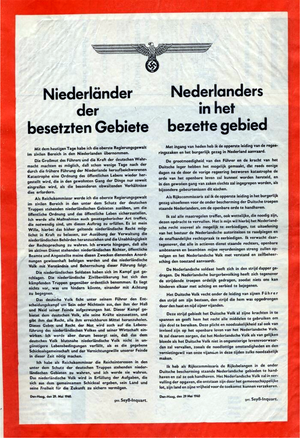
Proclamation du commissaire du Reich Arthur Seyss-Inquart, dans lequel il affirme qu'il a accepté la direction suprême du gouvernement et des autorités civiles aux Pays-Bas. Español: Anuncio del Comisario del Reich Arthur Seyss-Inquart, en el que señala que ha aceptado la dirección suprema del gobierno y de las autoridades civiles en los Países Bajos.
Le Reichskommissariat Niederlande est le régime d'occupation civile mis en place par le Troisième Reich en 1940 dans le cadre de l'occupation allemande des Pays-Bas pendant la Seconde Guerre mondiale.